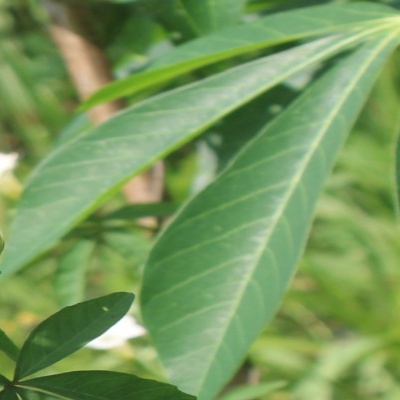
Crop: Cassava
Condition: bacterial blight